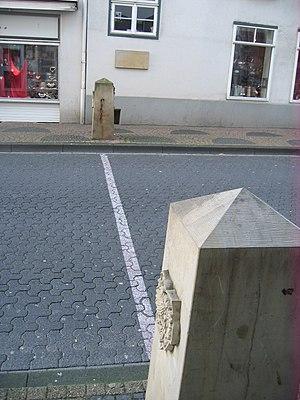
à Herford, arrondissement de Herford, Rhénanie-du-Nord-Westphalie, Allemagne. العربية